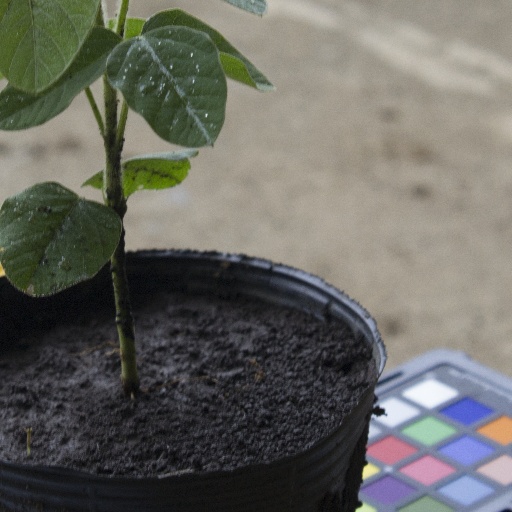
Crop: soybean